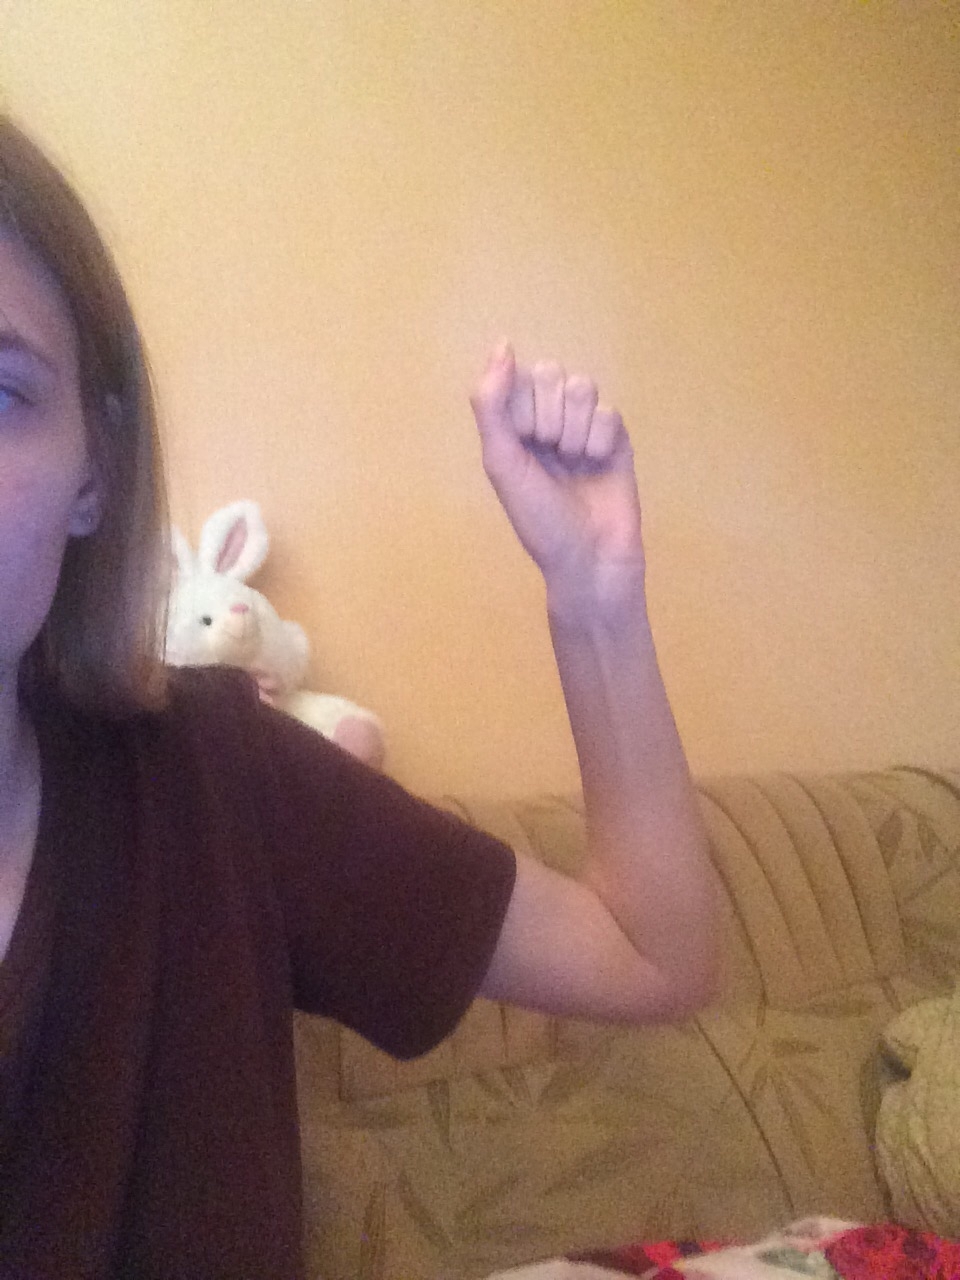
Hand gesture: fist